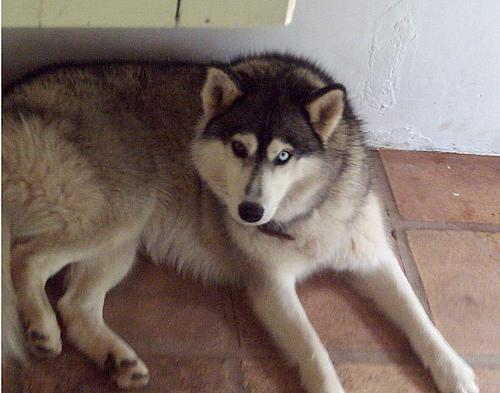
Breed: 232-n000083-Eskimo_dog